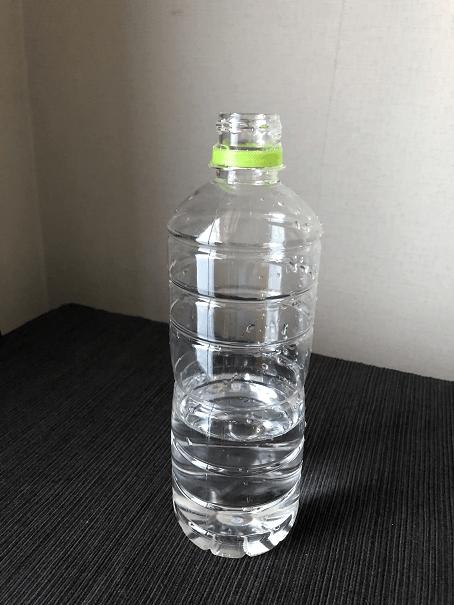
Waste category: plastic